Ed Salamon

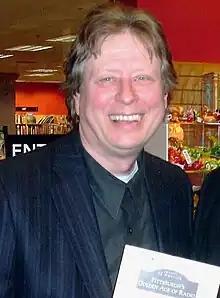
Salamon at a book signing in 2009

Edward R. Salamon is an American entertainment industry executive and radio broadcaster. He is credited as one of the people who led to country music becoming a major force in the mid-1990s. He was dubbed “country radio’s most influential programmer” while programming WHN, New York, which became the most listened to country radio station of all time in the mid-1970s, an accomplishment that led to his induction into the Country Radio Hall of Fame in 2006.